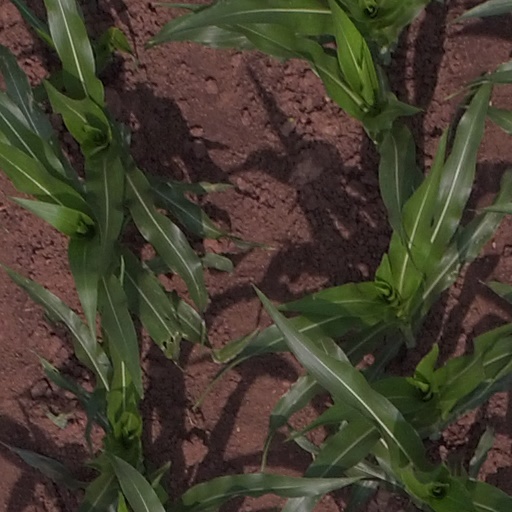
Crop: maize; corn